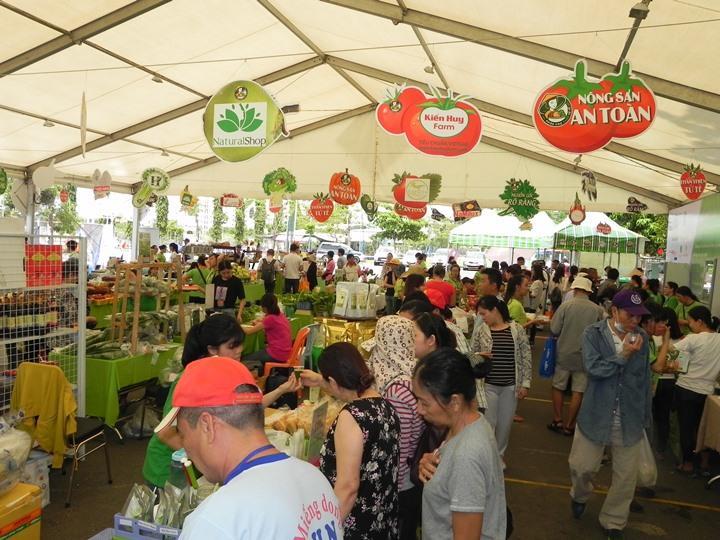
có một nhân viên nữ mặc áo màu xanh lá cây đang bán hàng cho một người phụ nữ mặc áo màu đen